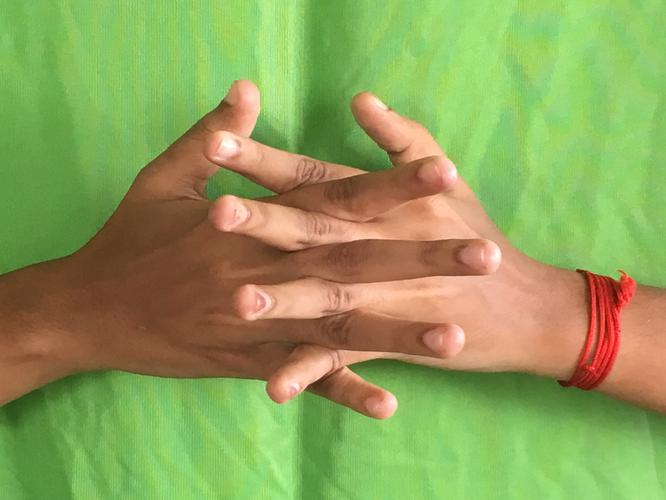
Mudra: Karkatta
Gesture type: double_hand